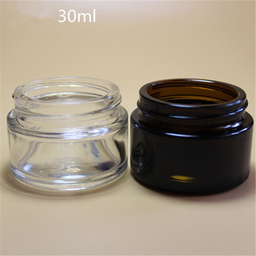
Label: glass